Jacques Benoist-Méchin

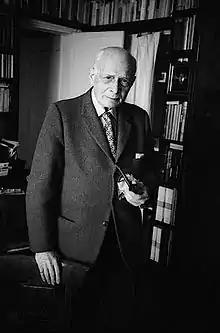

Jacques Michel Gabriel Paul Benoist-Méchin (1 July 1901 – 24 February 1983) was a French far right politician and writer. He was born and died in Paris. Well known as a journalist, he later became prominent for his collaborationism under the Vichy regime. After his conviction in 1947 and release in 1954, in the second part of his life he became a historian, with a focus on the Arab world, and in 1981 won the Prix Broquette-Gonin.